Diana (mythology)

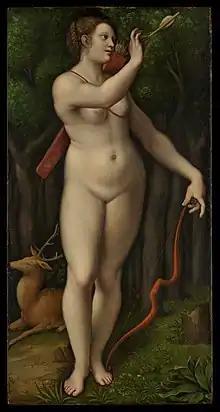
Diana as the Huntress, by Giampietrino

Diana was initially a hunting goddess and goddess of the local woodland at Nemi, but as her worship spread, she acquired attributes of other similar goddesses. As she became conflated with Artemis, she became a moon goddess, identified with the other lunar goddesses goddess Luna and Hekate. She also became the goddess of childbirth and ruled over the countryside. Catullus wrote a poem to Diana in which she has more than one alias: Latonia, Lucina, Juno, Trivia, Luna.